Tim Jerat

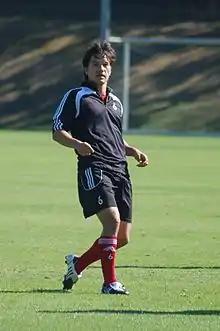
by Matthias Hermann, 2009

Tim Jerat (born 5 March 1982) is a German retired footballer. He is the son of the football coach Wolfgang Jerat.